Franco Maria Malfatti

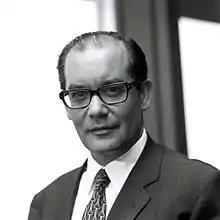
Malfatti in 1972

Franco Maria Malfatti (13 June 1927 – 10 December 1991) was an Italian politician who served as the third president of the European Commission from 1970 to 1972. He served at Italian level as Italian Minister of Foreign Affairs from 1979 to 1980 and Italian Minister of Education from 1973 to 1978.